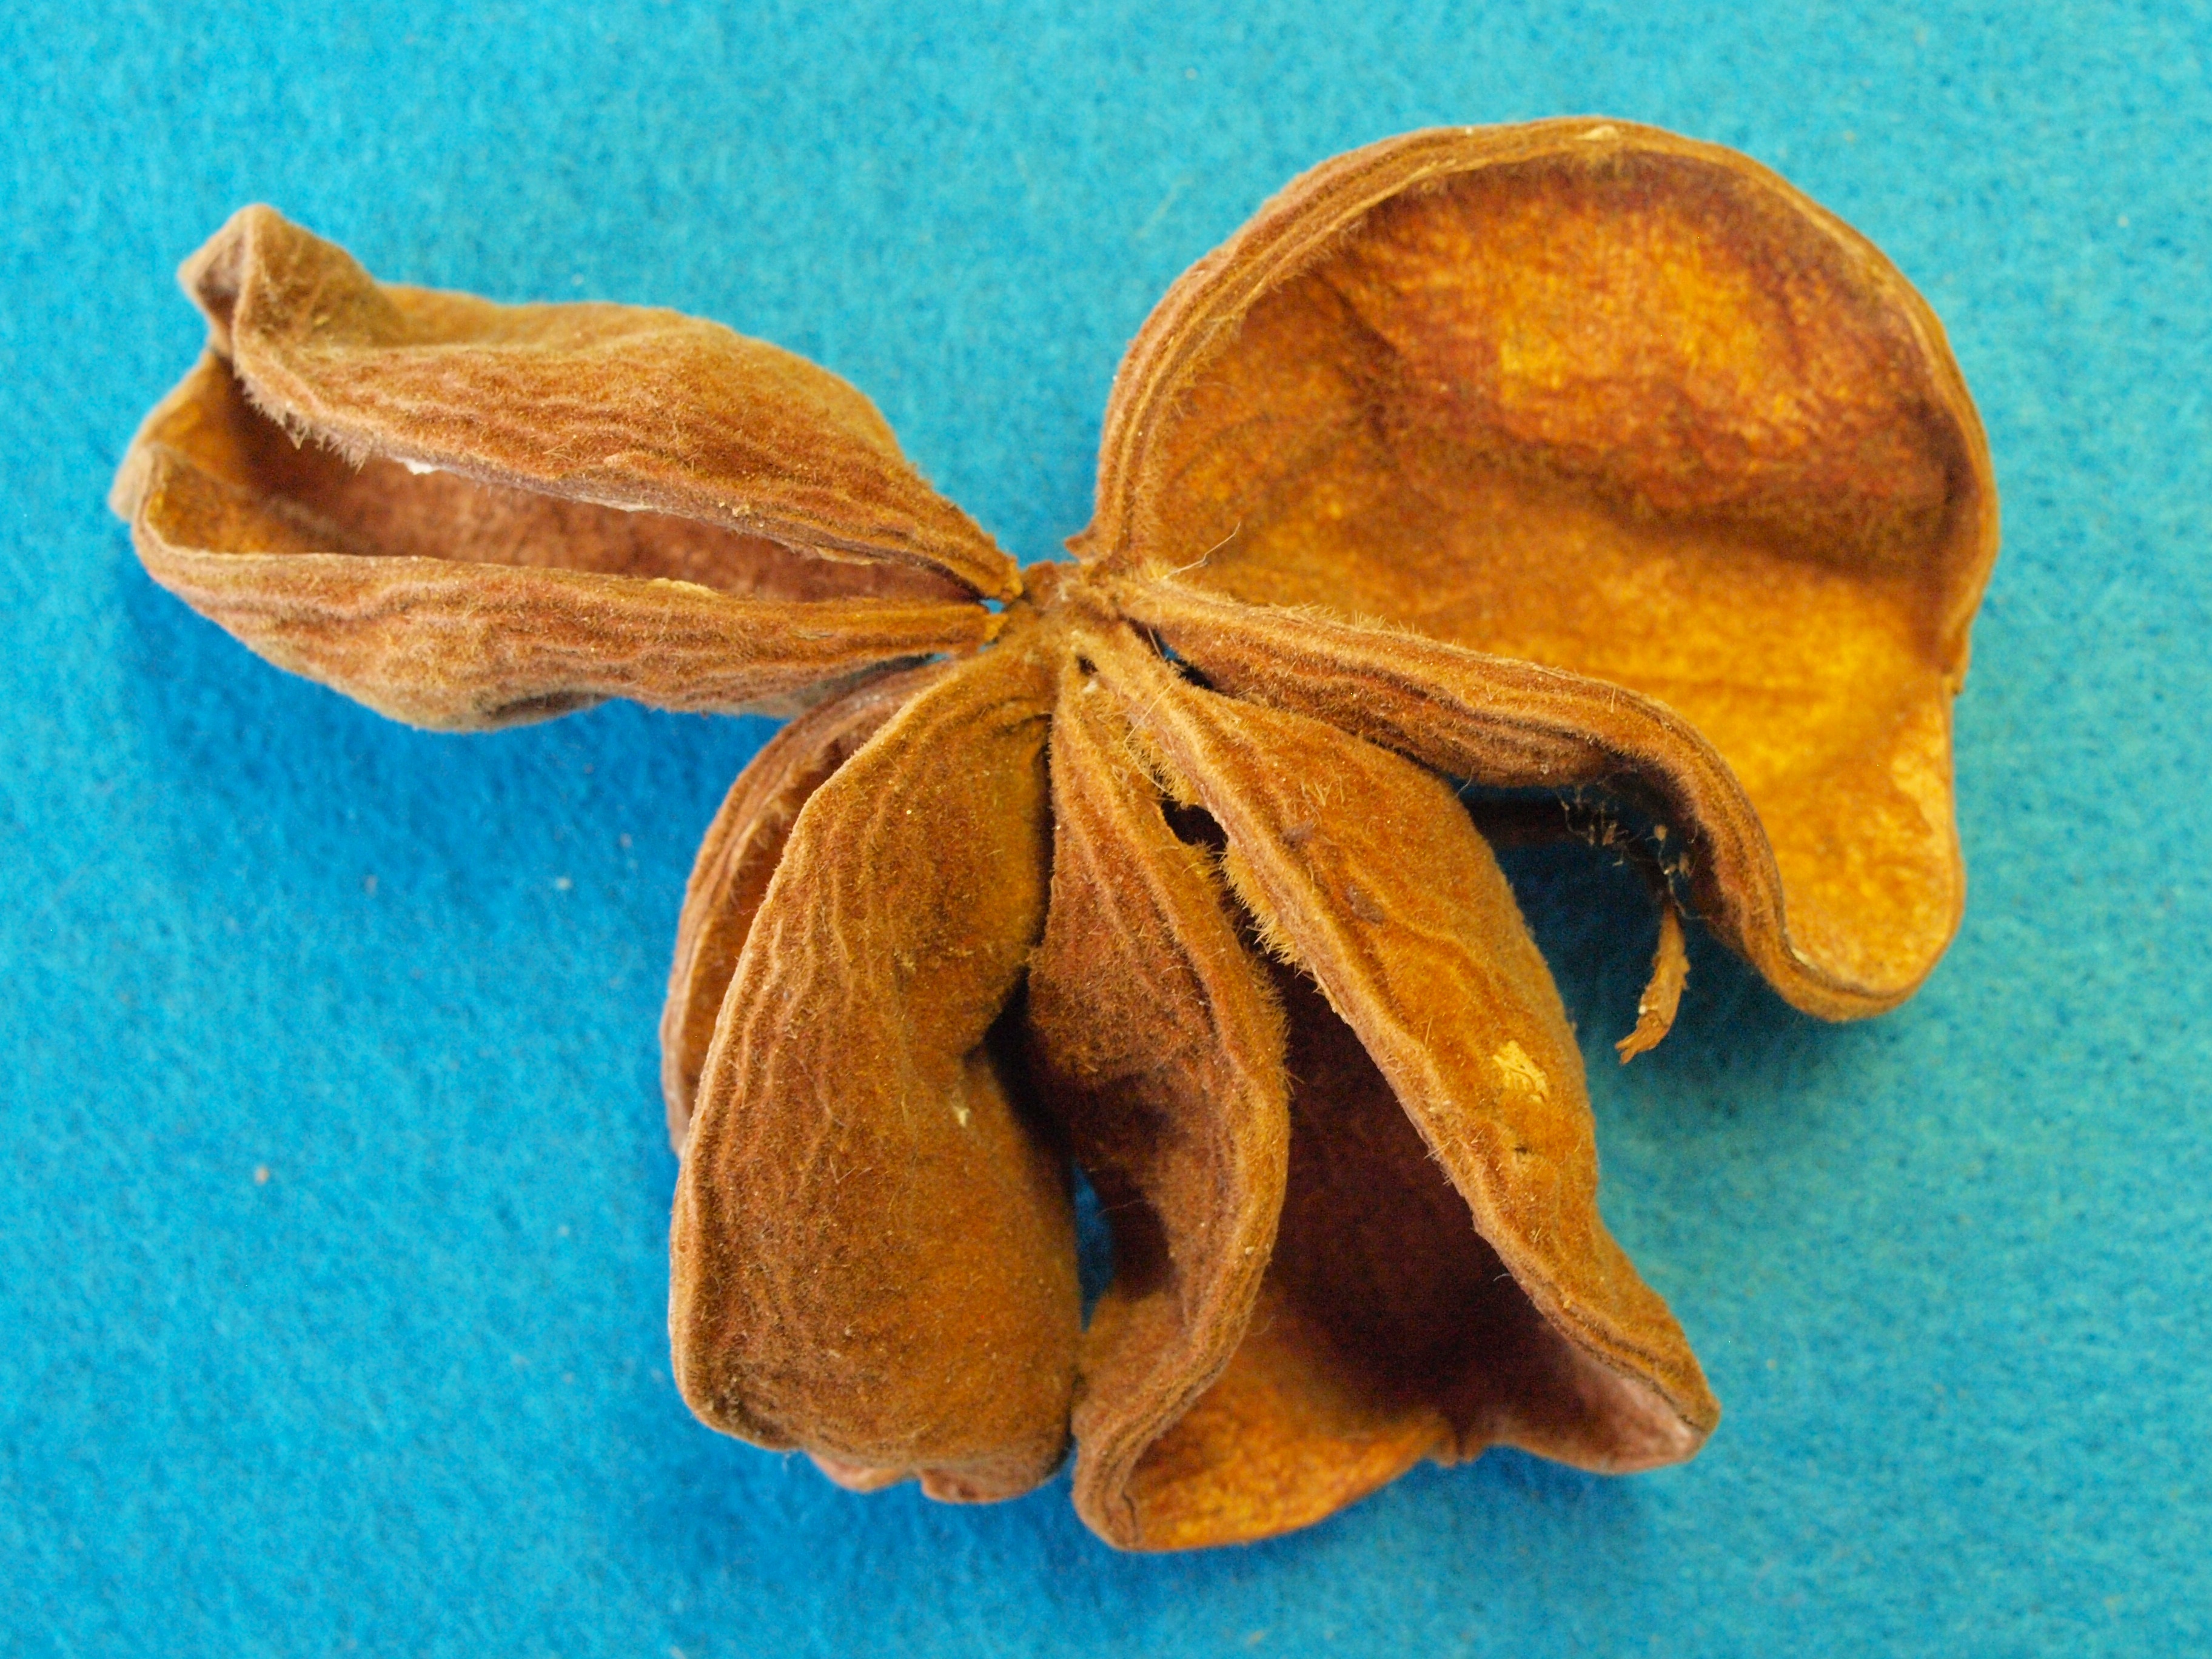
plant, wood, leaf, flower, petal, food, produce, india, flavor, flowering plant, land plant, lotus land, sterculia urens, female flower, lotus tree